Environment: real
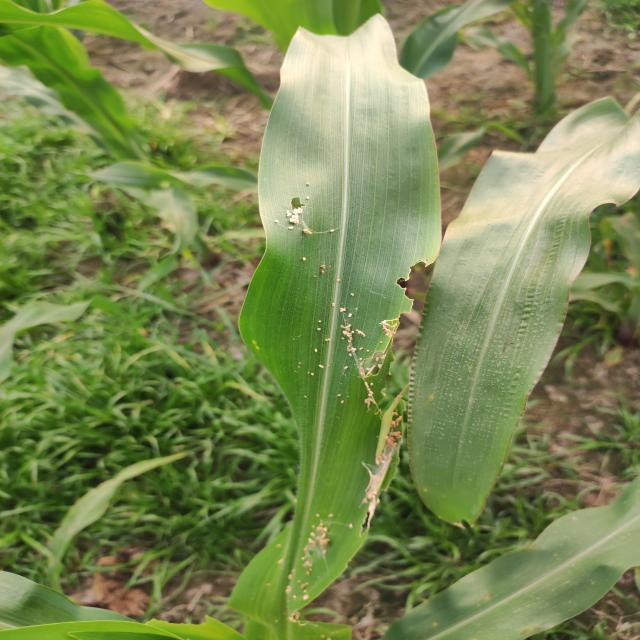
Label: fall_armyworm